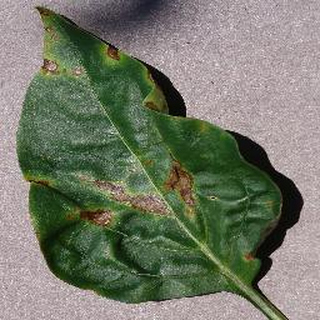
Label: bell_pepper_bacterial_spot